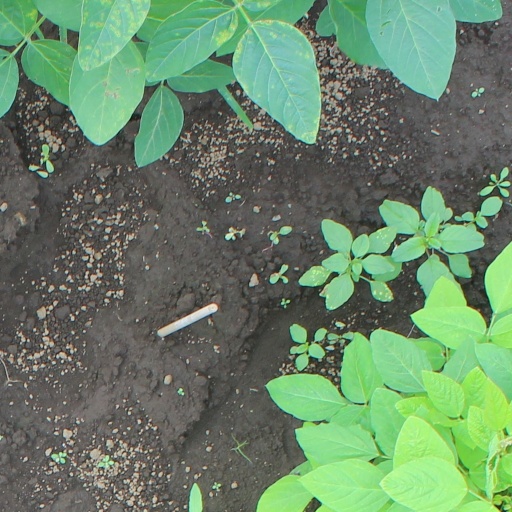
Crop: soybean